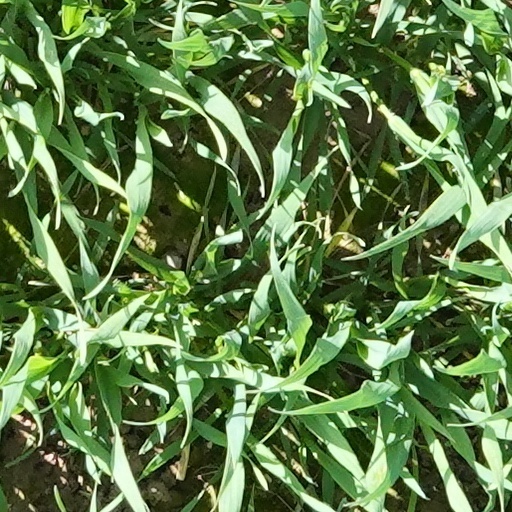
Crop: wheat